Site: brandenburg
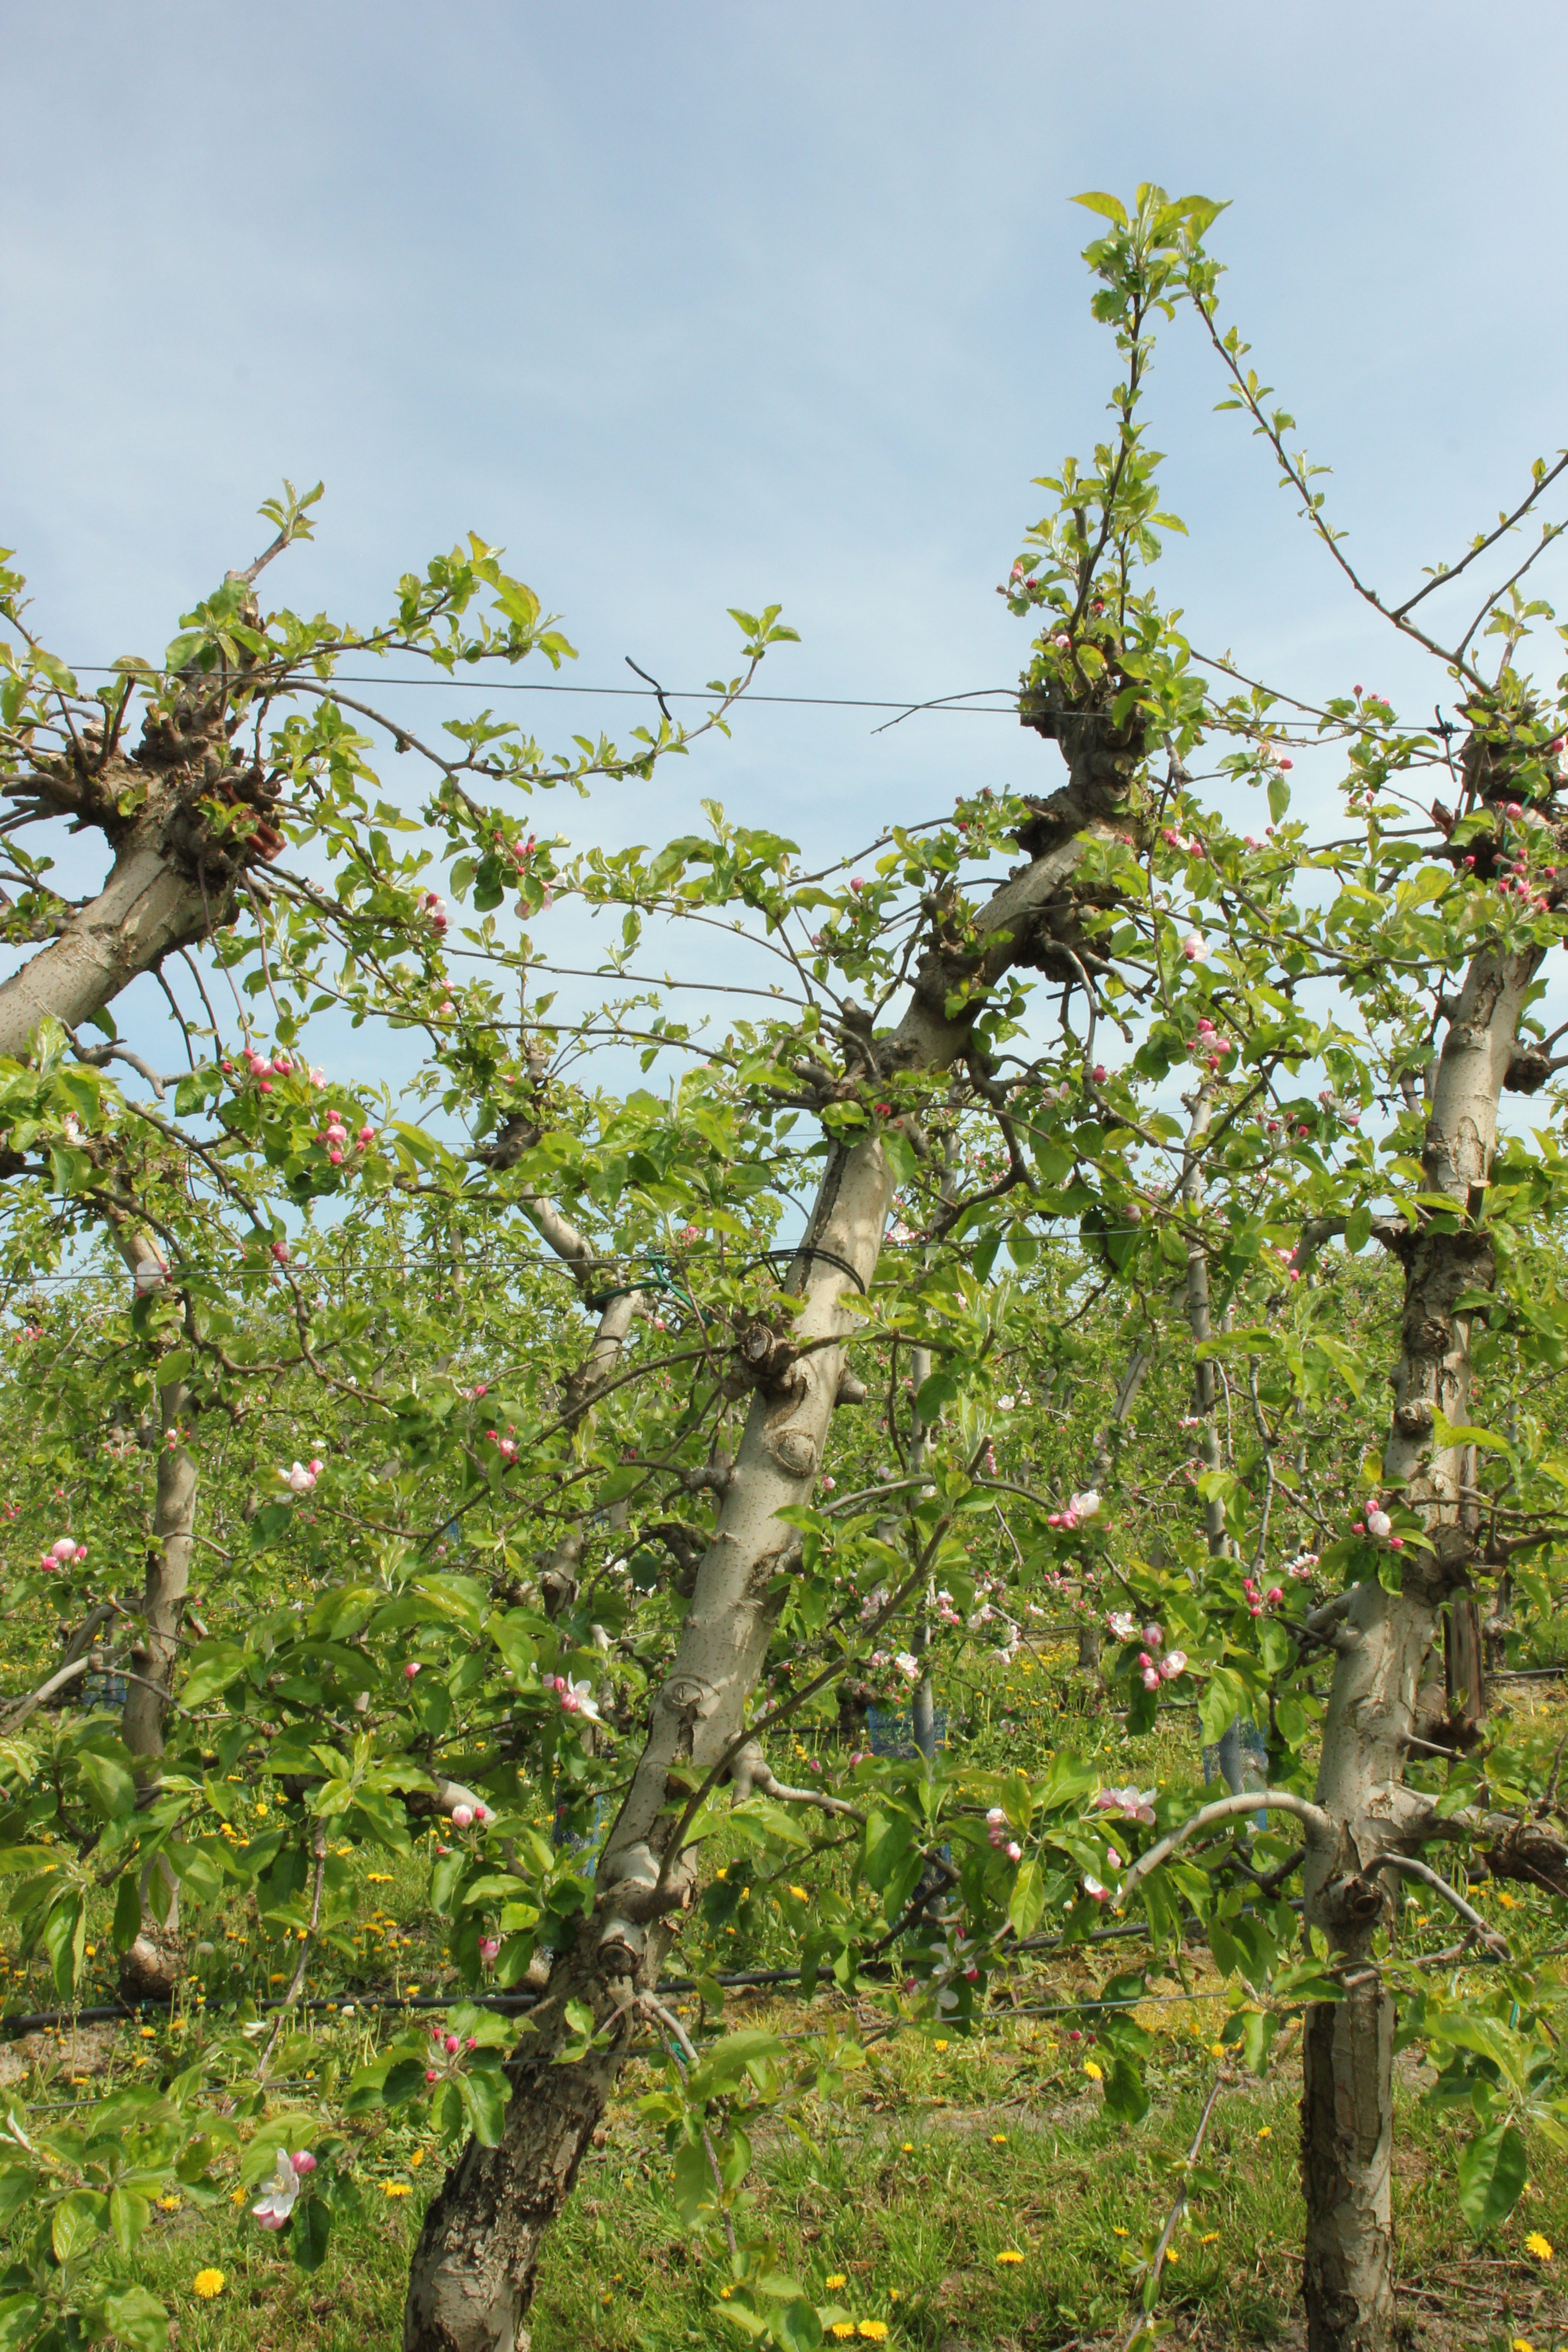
Growth stage (BBCH 60): Flowering